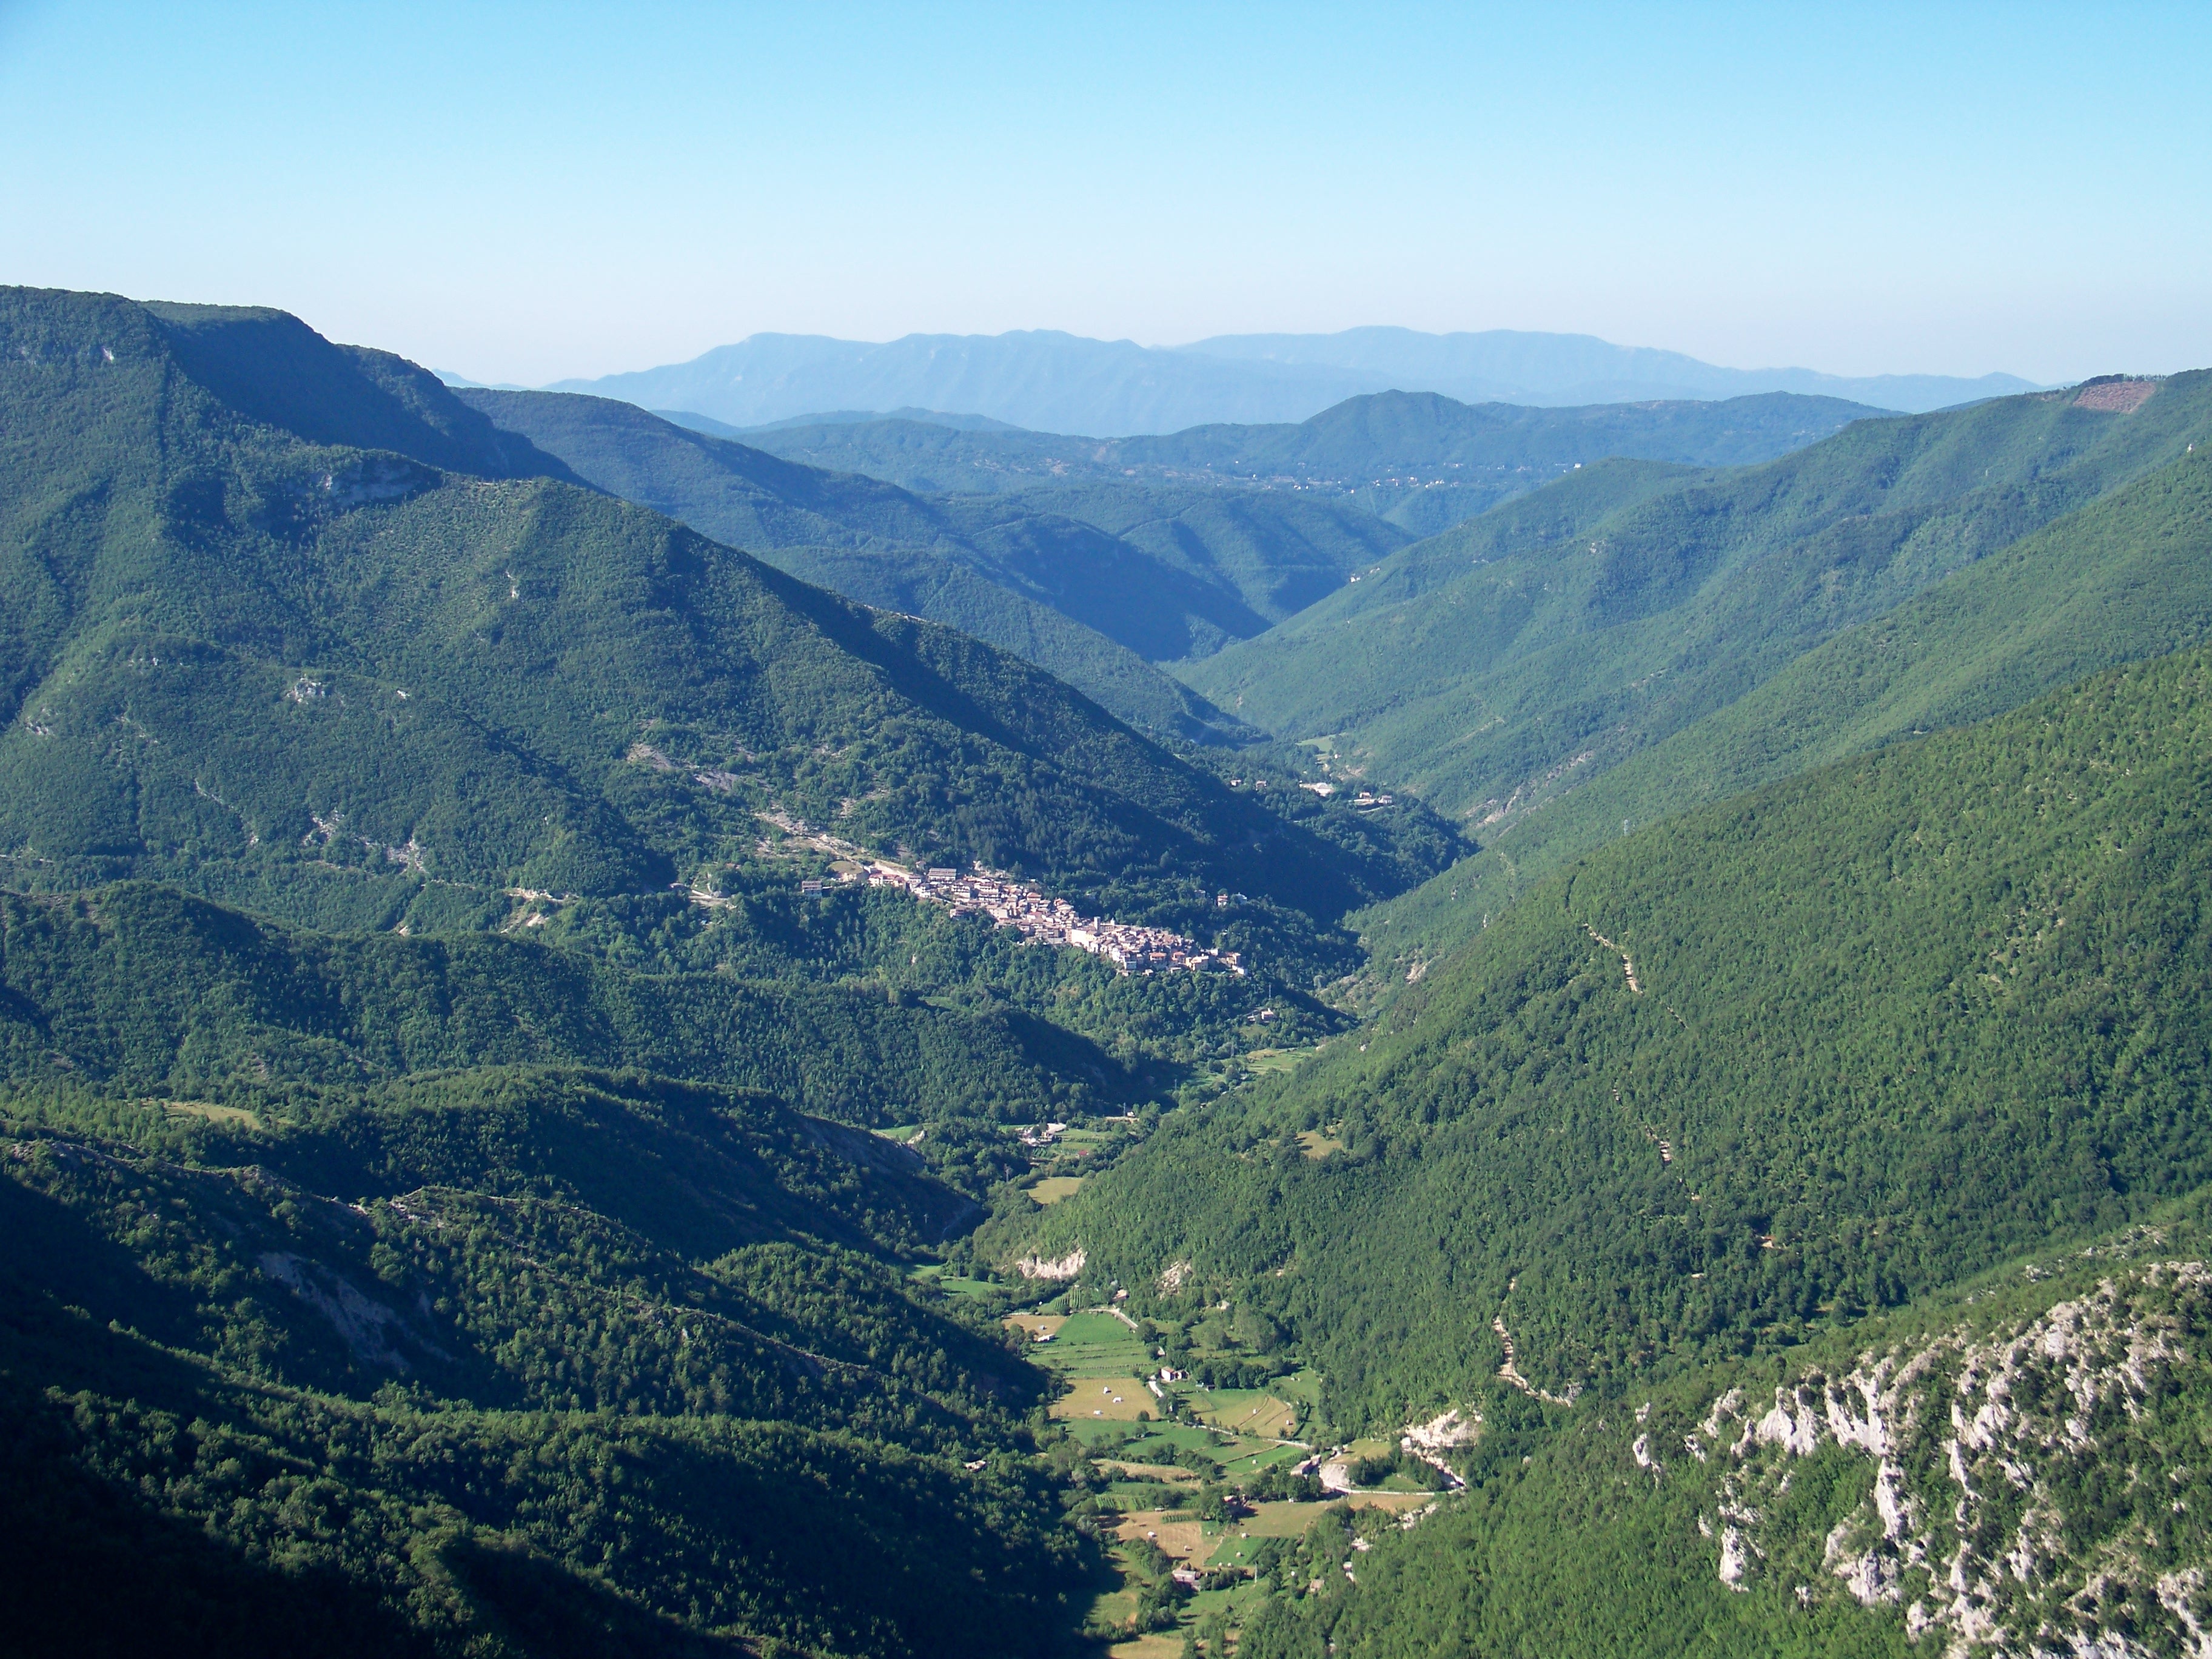
walking, mountain, hill, adventure, valley, mountain range, italy, ridge, alps, plateau, fell, landform, aerial photography, lazio, mountain pass, hill station, geographical feature, mountainous landforms, vallepietra